Flanders

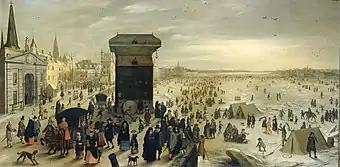
Winter scene at the Scheldt river in Antwerp by Sebastian Vrancx, 1622

During the war with England, the rebels from the north, strengthened by refugees from the south, started a campaign to reclaim areas lost to Philip II's Spanish troops. They conquered a considerable part of Brabant (the later North Brabant of the Netherlands), and the south bank of the Scheldt estuary (Zeelandic Flanders), before being stopped by Spanish troops. The front at the end of this war stabilized and became the border between present-day Belgium and the Netherlands. The Dutch (as they later became known) had managed to reclaim enough of Spanish-controlled Flanders to close off the river Scheldt, effectively cutting Antwerp off from its trade routes.